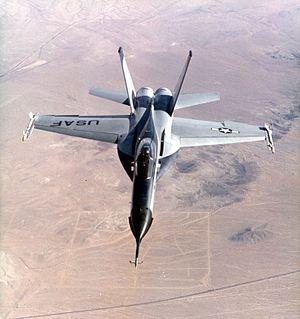
Cet article liste les aéronefs des forces armées des États-Unis. Les prototypes sont généralement préfixés par un « X » et sans nom, tandis que les modèles de pré-série sont généralement précédés d'un « Y ».